George E. Dovey House

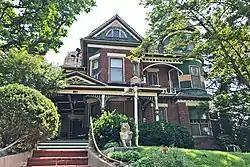

The George E. Dovey House, in Plattsmouth, Nebraska in Cass County, Nebraska, was listed on the National Register of Historic Places in 2018.